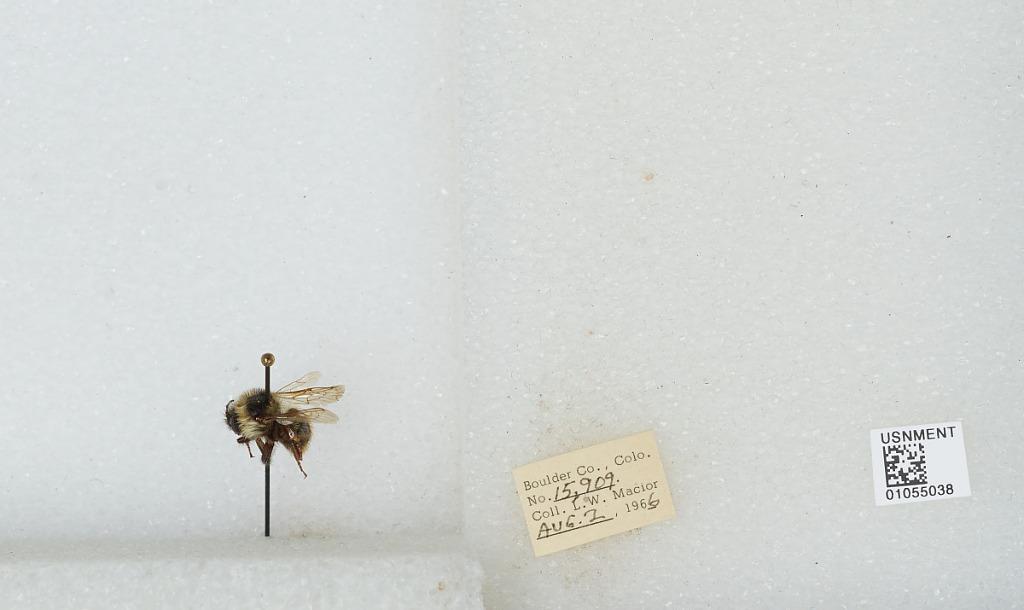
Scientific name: Bombus (Pyrobombus) bifarius Cresson
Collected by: L. Macior
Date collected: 1966-8-2
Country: United States
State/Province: Colorado
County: Boulder
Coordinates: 40.0017, -105.308